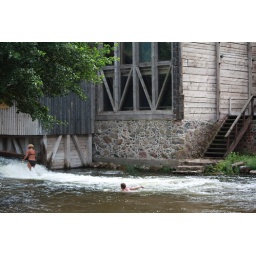
swimming hole next to our house in the national park